Sulo Suorttanen

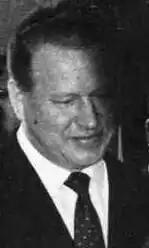
Sulo Elias Suorttanen

Sulo Elias Suorttanen (13 February 1921, Valkeala – 24 September 2005) was a Finnish lawyer, civil servant and politician. He served as Minister of Defence and at the same time Deputy Minister of the Interior from 27 May 1966 to 14 May 1970. He was a member of the Parliament of Finland from 1962 to 1970 and again from 1972 to 1975, representing the Agrarian League (which changed its name to "Centre Party" in 1965). He was a graduate of the University of Helsinki. During the Second World War Suorttanen served Nazi Germany in the Finnish Volunteer Battalion of the Waffen-SS as an SS-Untersturmführer.